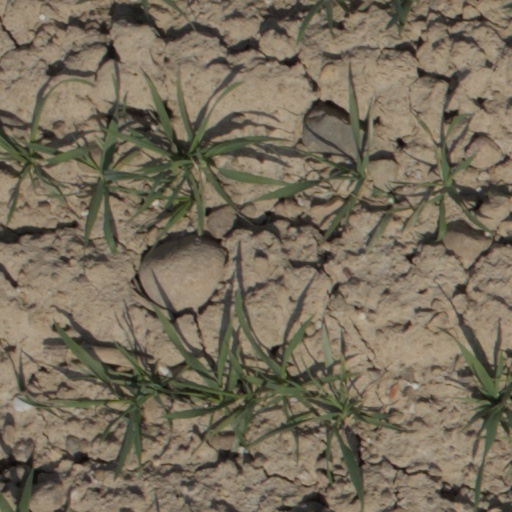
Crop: wheat